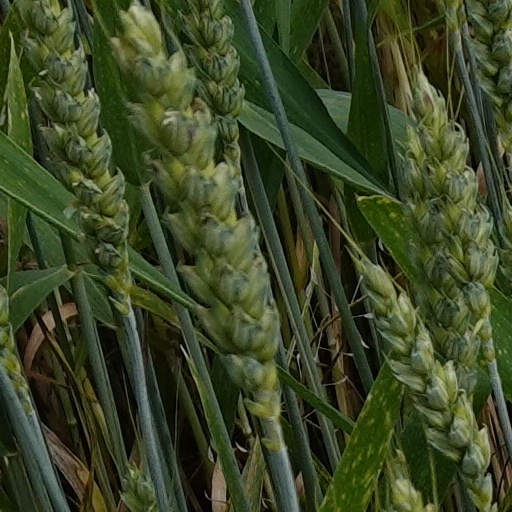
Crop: wheat